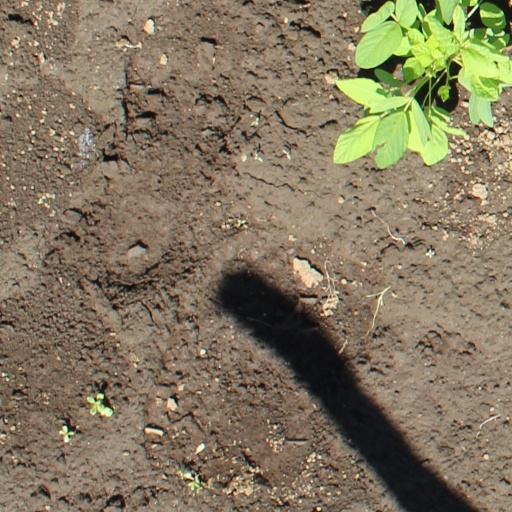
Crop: soybean